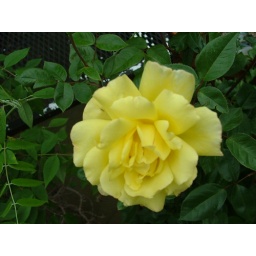
I love the pale yellow against the dark green foliage.